Alfred Frank de Prades

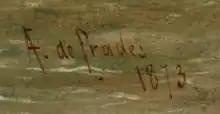
A F de Prades' professional signature

Alfred Frank de Prades (signed works as A F de Prades; 24 March 1825 – 7 July 1885) was a French painter working in Victorian England. An animalier best known for his paintings of horses and military subjects, de Prades’ works follow very closely the tradition of George Stubbs (1724–1806), a style which popularized him among the noble British sporting set, who heavily patronized the artist from about 1850 until his death in 1885.